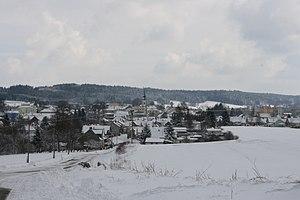
Nová Bystřice est une ville du district de Jindřichův Hradec, dans la région de Bohême-du-Sud, en République tchèque. Sa population s'élevait à 3 299 habitants en 2020.